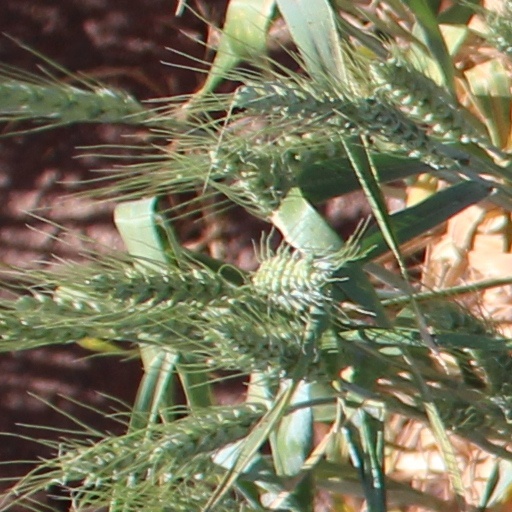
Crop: wheat